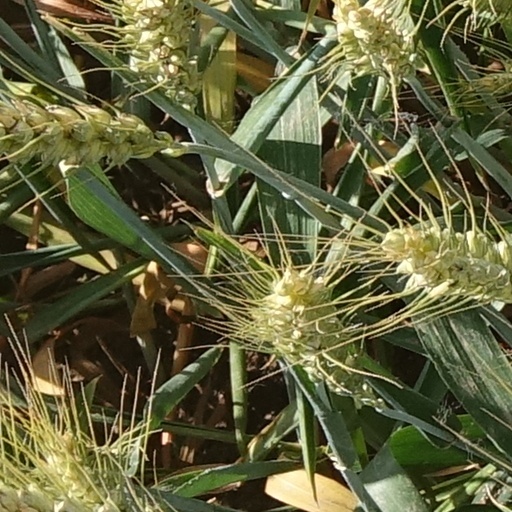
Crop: wheat